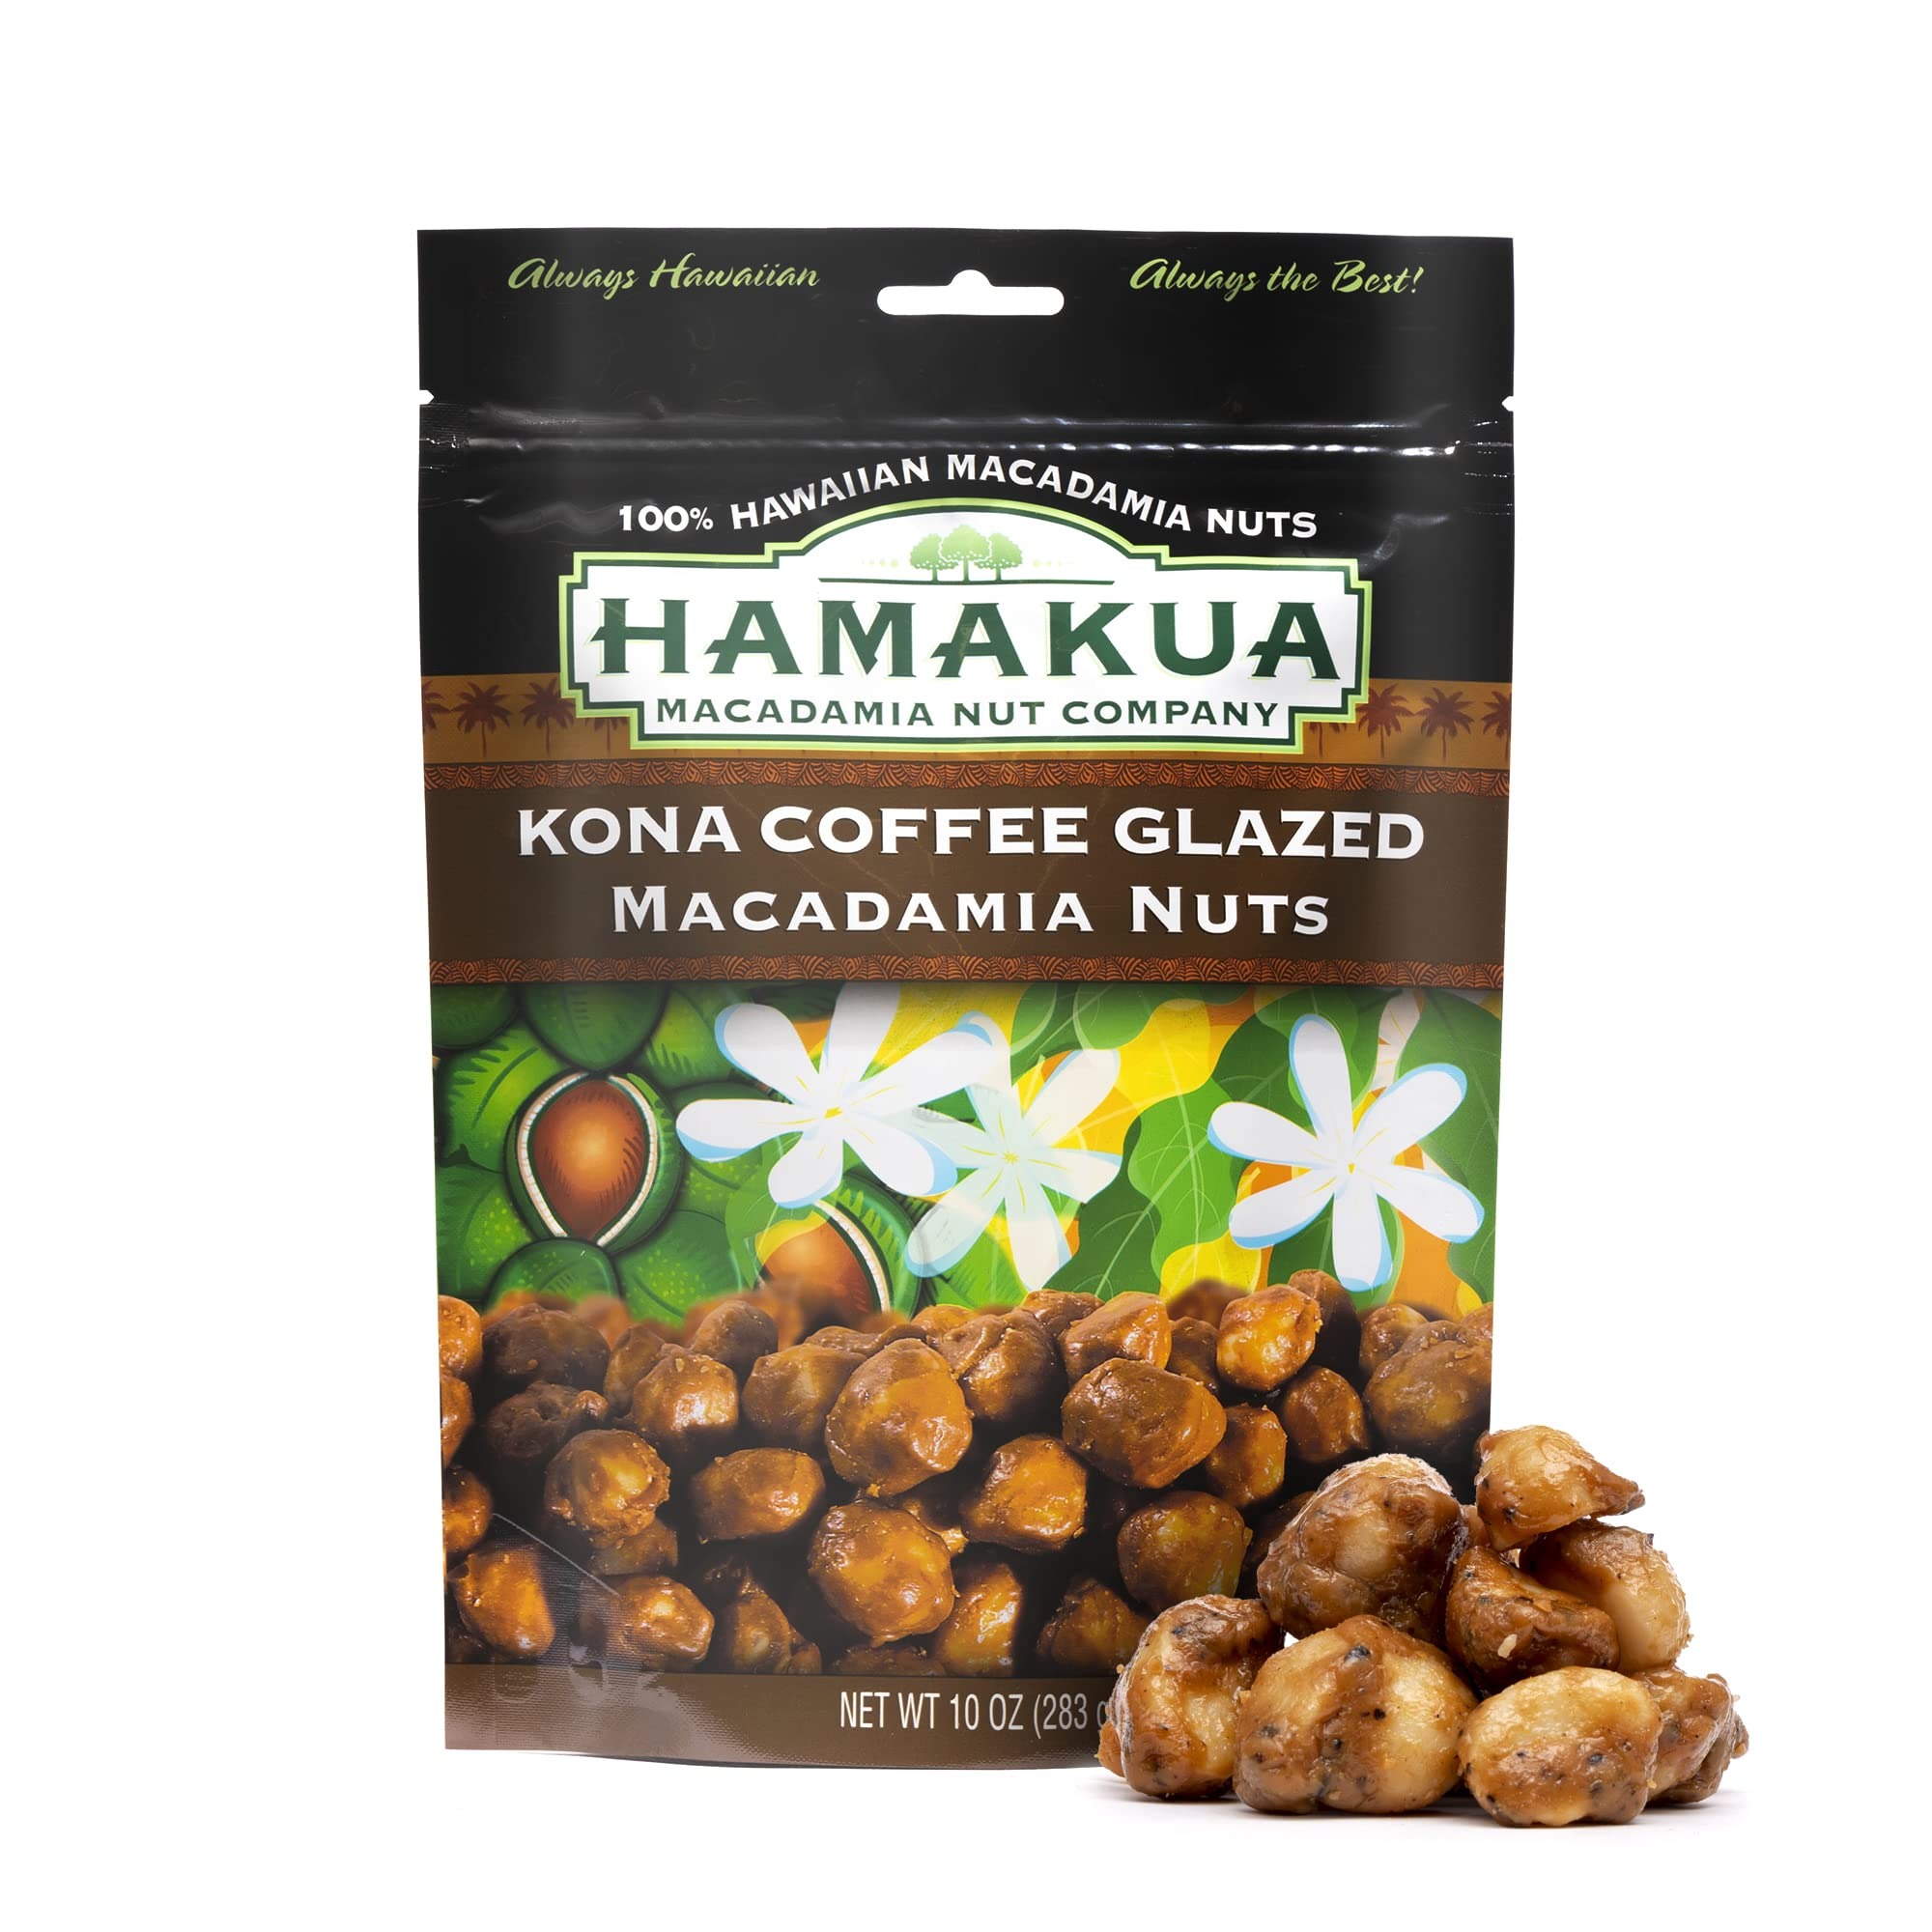
Item Name: Hamakua Macadamia Nuts - Sweet Glazed Kona Coffee - Hawaiian Grown Flavored Dry Roasted Half and Whole Macadamias - Natural Eco-Friendly Large Macadamia Nuts
Bullet Point 1: YOUR NUTS, YOUR WAY: Our large half and whole Macadamia Nuts are high in protein, fiber, and antioxidants so they're perfect for snacking during the day. You can use them to add explosive delicious flavor to salads and they're great for cooking or baking unique creations.
Bullet Point 2: COFFEE GLAZED: A delectably sweet glaze of genuine kona coffee over the savory crunch of whole macadamia nuts is going to change the way you think about snacks. It's a truly Hawaiian treat. Indulge in the unforgettable flavors of Macadamia Nuts from Hamakua!
Bullet Point 3: 100% HAWAIIAN MACADAMIA NUTS: Hamakua's Macadamia Nuts are grown locally in Hawai'i and are processed and packaged at our plant in Hawaii. From start to finish, soil, labor, and sending them out, our nuts are carefully prepared to give you the best experience possible.
Bullet Point 4: REAL ISLAND FLAVORS: Hamakua Macadamia Nuts bring you genuine flavors from all over Hawai'i! Try Butter Rum Glazed, Coffee, Chili Peppah, Island Onion, Wasabi, Lightly Salted, and Unsalted. Sweet, savory, and spicy, try them all and find your favorite!
Bullet Point 5: HAMAKUA MACADAMIA NUTS: We use our own solar and hydroelectric power to create more sustainable eco-friendly nuts. Our products are American grown, processed, and packaged right here on the big island in Hawai'i. When you get Hamakua you get the best Hawaii has to offer!
Product Description: Hamakua Macadamia Nut Company: Sweet Glazed Kona Coffee Flavored Macadamia Nuts (10 oz Pouch)Get the subtle rich, nutty flavors of genuine 100% Hawaiian grown macadamia nuts delivered straight to your door. Macadamia Nuts Made For YouMacadamia nuts are perfect for snacking and they can add unique flavor to cooking, salads, baking, desserts, and more. Hamakua Macadamia Nuts are a great source of fiber, antioxidants, copper, thiamin, iron, vitamins, manganese, protein, minerals, and more! Try all of our flavors and discover your new favorite snack! Try Butter Rum Glazed, Chili Peppah, Coconut Glazed, Kona Coffee Glazed, Island Onion, Wasabi, Lightly Salted, and Unsalted. If you're looking for something savory, salty, spicy, hot, or sweet we have a special blend of Macadamias made for you.Unequalled QualityOur Macadamia Nuts are locally grown in Hawaii and then processed and packaged in our plant in Hawaii. We use a combination of solar energy and hydroelectric power to create the most eco-friendly sustainable production possible. Our flavors are created with real natural ingredients made to perfection by our chefs. We work with local farmers to give you the largest, crunchy, whole macadamia nuts possible in every bag. Our nuts are dry roasted to perfection spiced and sealed fresh to preserve all of the subtle delicious flavors you can only get from pure Hawaiian Macadamias.Hamakua Macadamia NutsWe're located in Hawai'i and we create uniquely delicious gourmet Macadamia Nut experiences. We take pride in the quality and integrity we put in every step of our production. That's what makes Hamakua some of the best tasting and most sought-after Macadamia Nuts in the world. Always Hawaiian, Always the Best, Always Hamakua.
Value: 10.0
Unit: Ounce

Price: 39.99